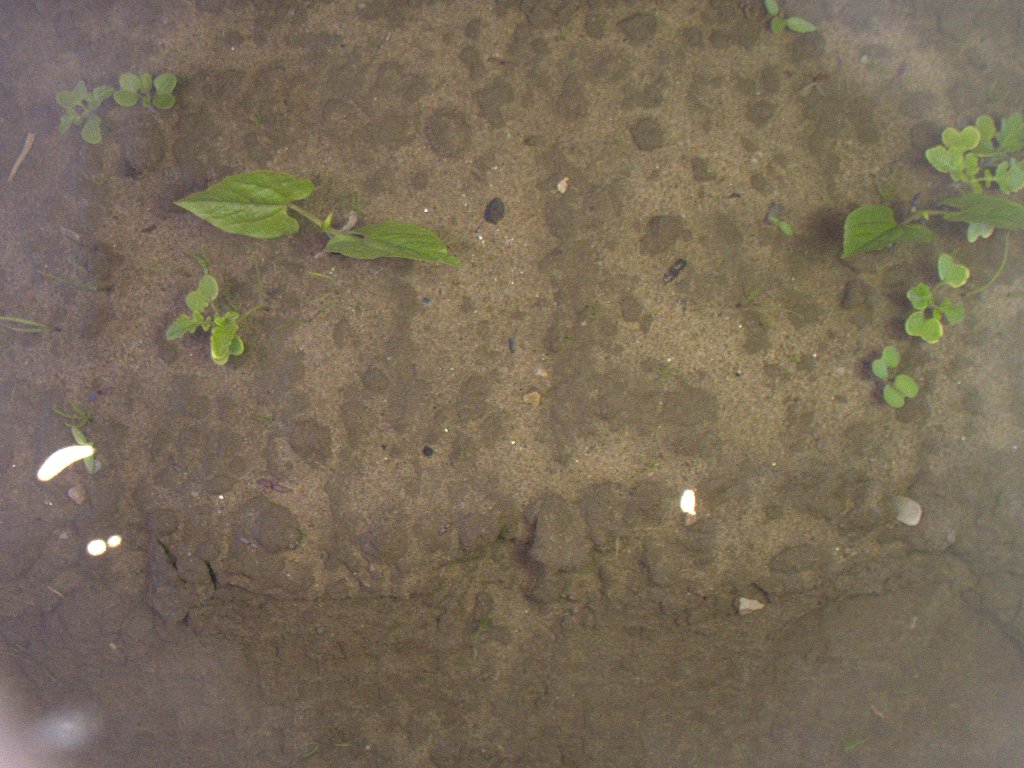
Crop: bean
Objects: bean, stem_bean, bean, stem_bean